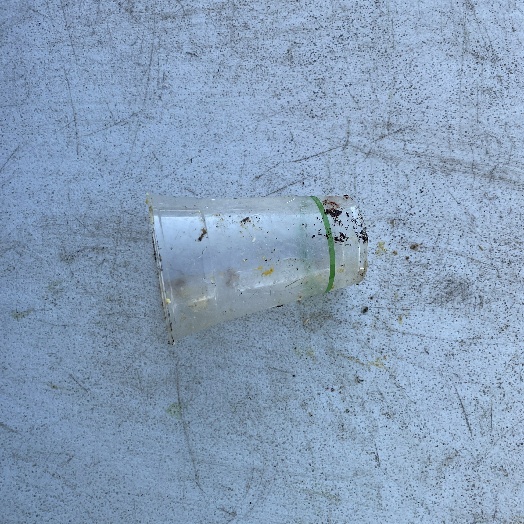
Label: Plastic